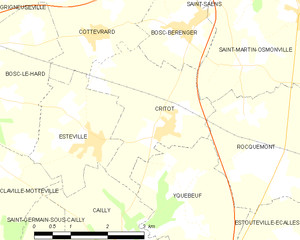
Carte des communes françaises Critot